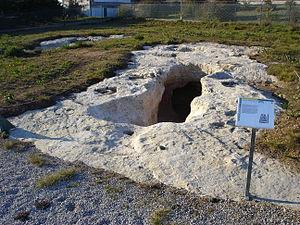
Cet article recense les monuments nationaux du district de Lisbonne, au Portugal.